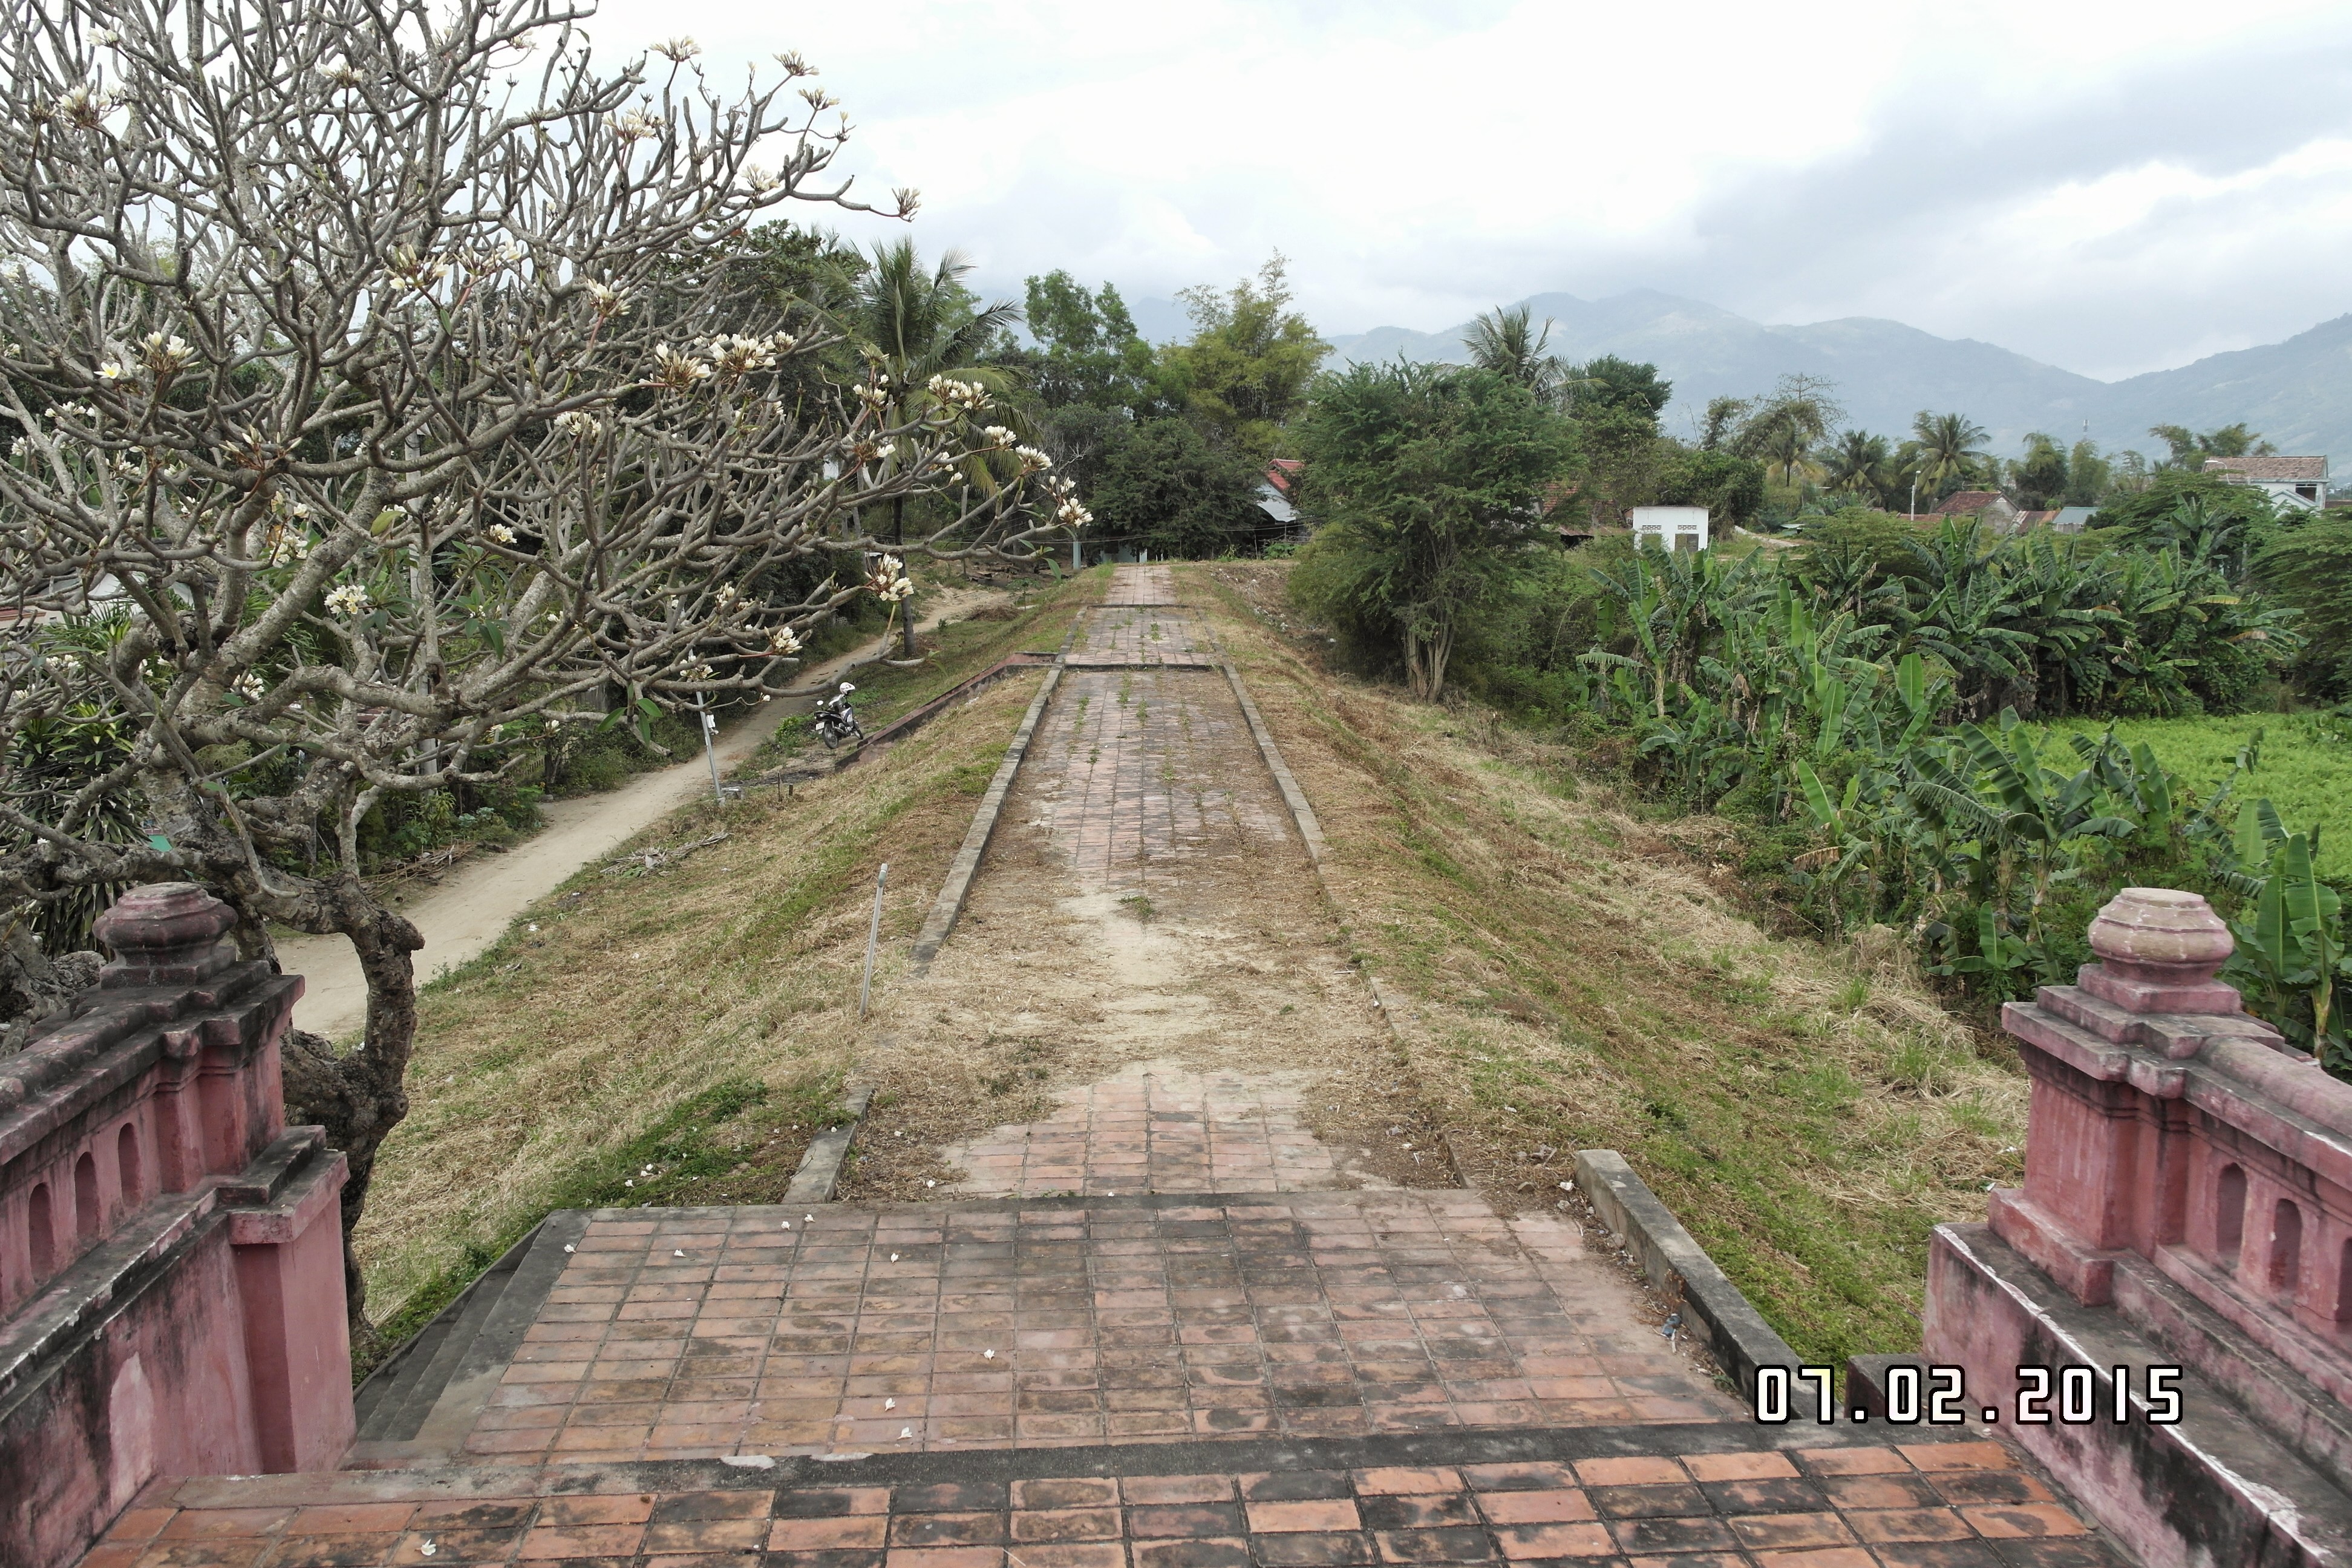
user: text: Hoa trong hình có màu gì?
assistant: text: Màu trắng

user: text: Loại cây có hoa màu trắng ở bên trái ảnh thường được gọi là cây gì?
assistant: text: Cây hoa sứ (hoặc cây hoa đại)

user: text: Dựa vào đặc điểm của cây hoa sứ nở và ngày tháng trên ảnh (07.02.2015), hình ảnh này gợi nhớ đến thời điểm lễ hội truyền thống nào ở Việt Nam?
assistant: text: Gần Tết Nguyên Đán